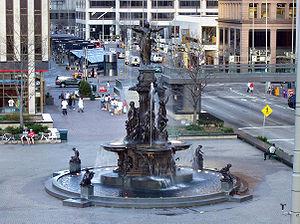
Ferdinand Miller, à partir de 1851 von Miller est un fondeur bavarois, ayant notamment réalisé dans la fonderie royale de Munich le colosse de bronze Bavaria trônant sur la Theresienwiese, où a lieu chaque année l'Oktoberfest. Il est également à partir de 1869 membre du Landtag bavarois puis en 1874 du Reichstag.